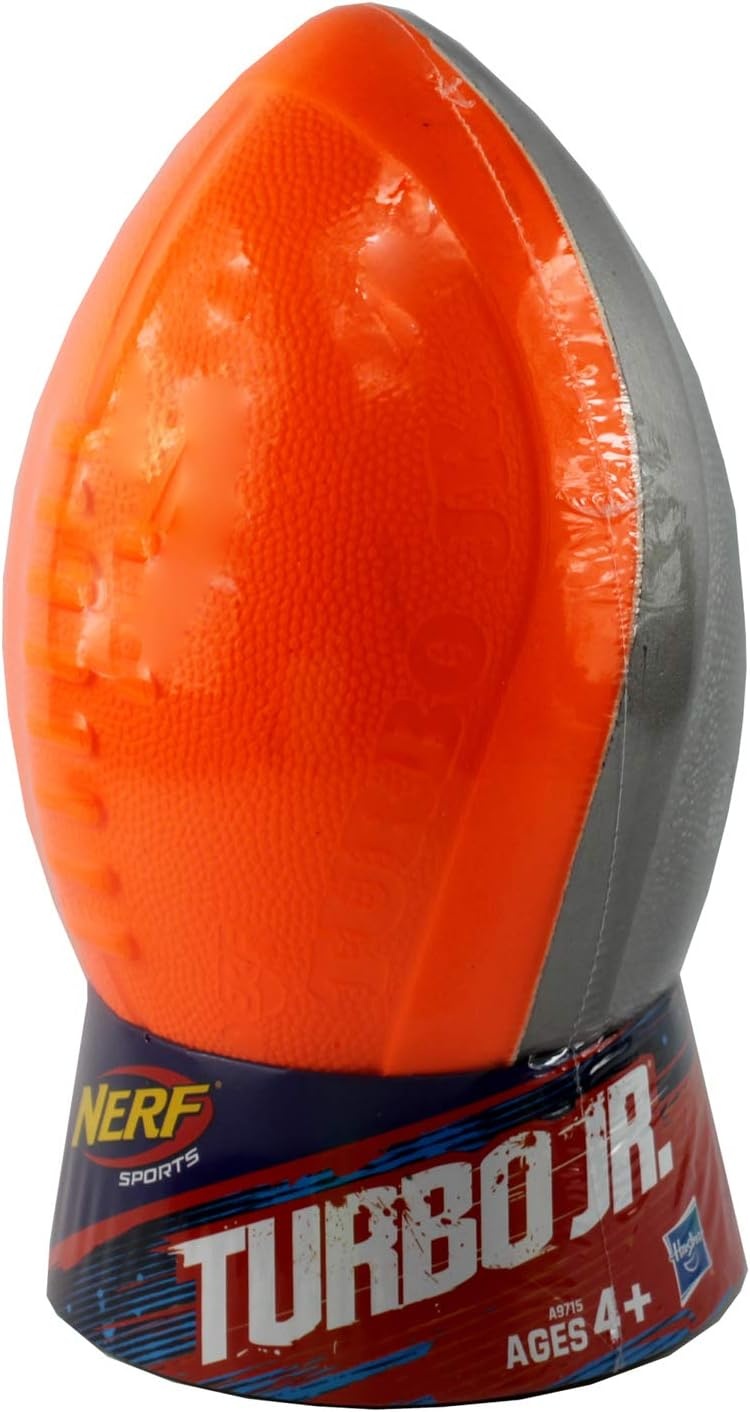
NERF Sports Turbo Jr. Football Bright Orange and Titanium
Brand: Technocraft
Category: Toys & Games > Toys > Sports Toys > American Football Toys